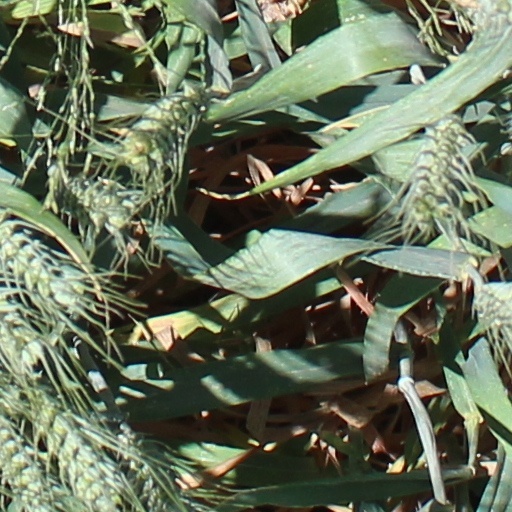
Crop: wheat